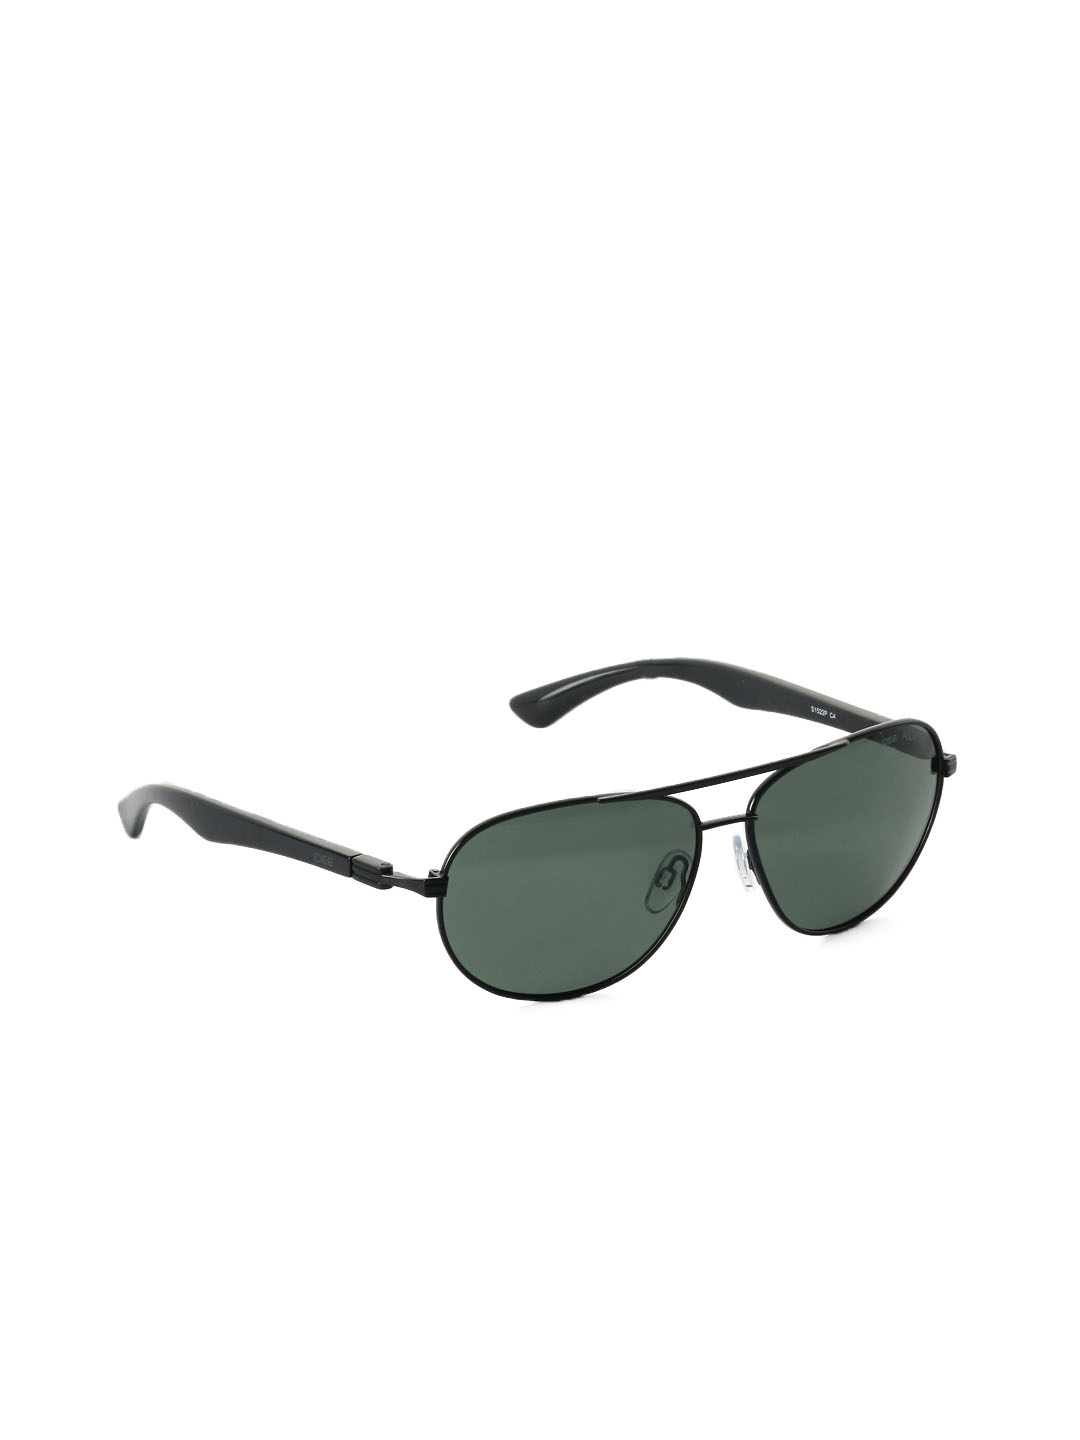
IDEE Men Black Sunglasses
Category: Free Items / Free Gifts / Free Gifts
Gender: Men
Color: Black
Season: Winter 2016
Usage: Casual